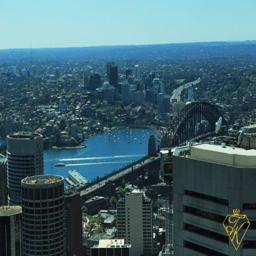
a view from up high